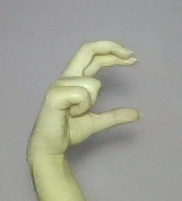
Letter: thal